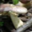
Label: mushroom